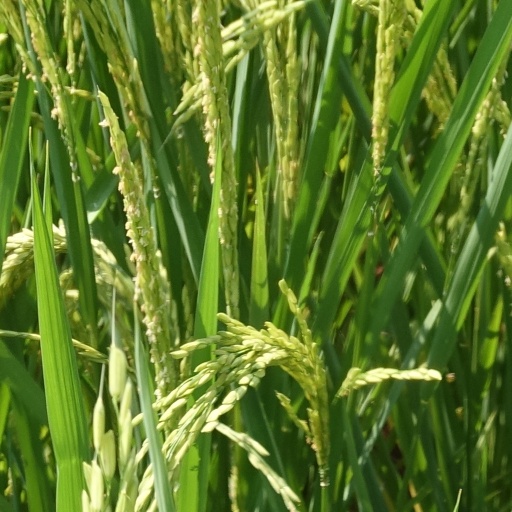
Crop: rice